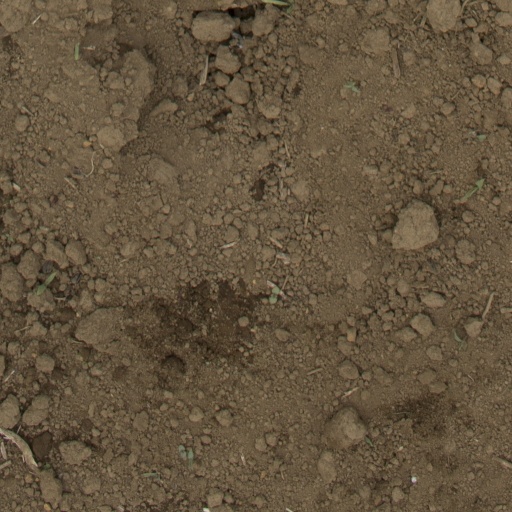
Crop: Jerusalem artichoke